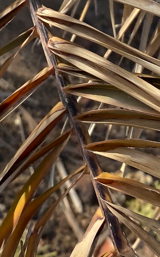
Label: Potassium Deficiency